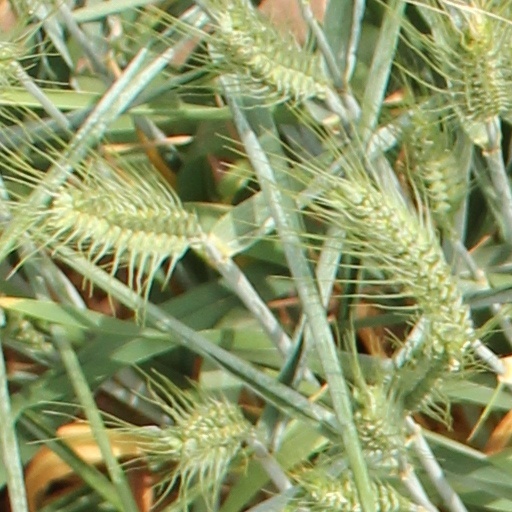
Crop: wheat